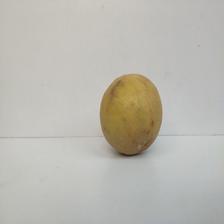
Size: Large